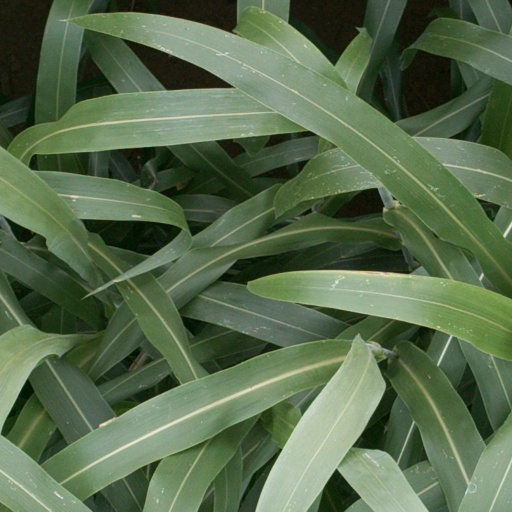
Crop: sorghum